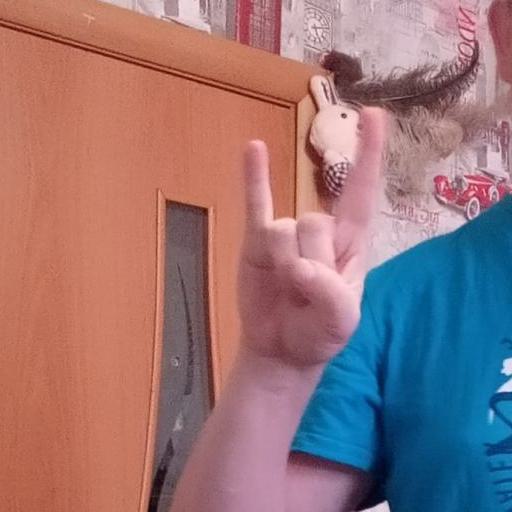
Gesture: rock